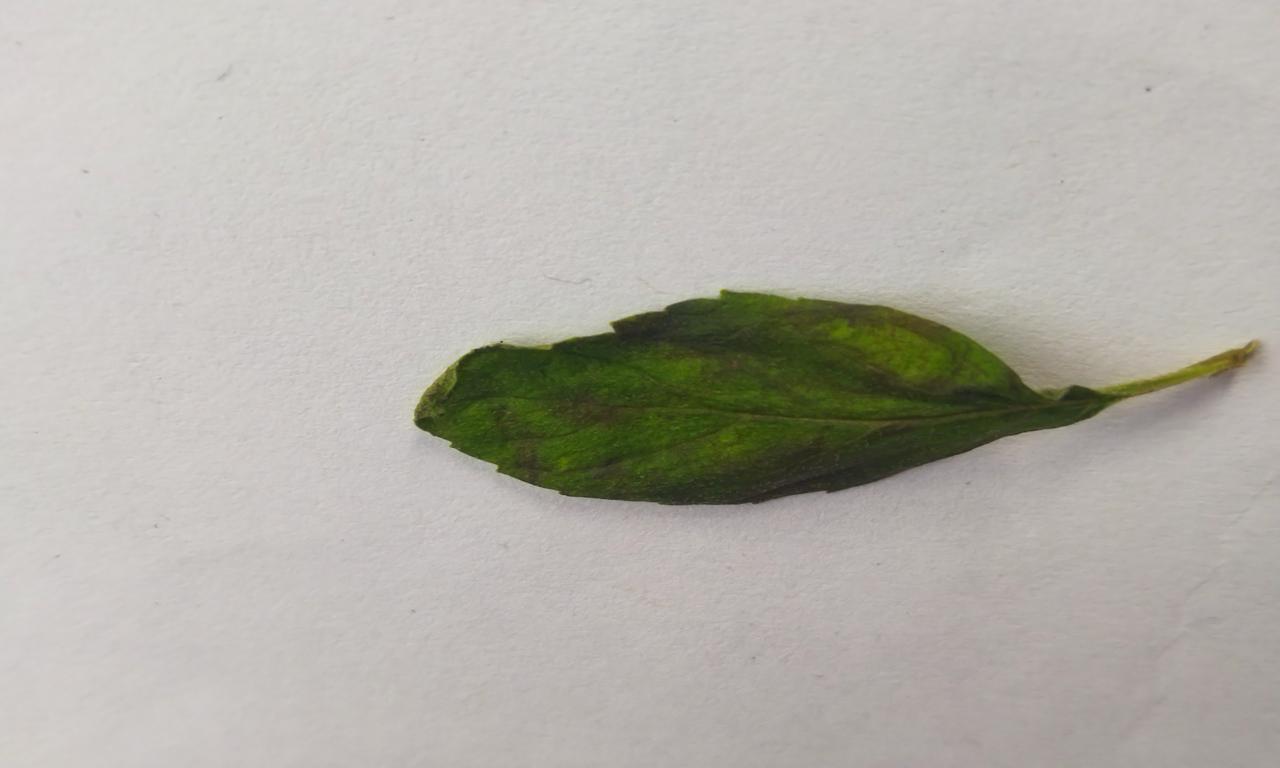
Label: Spoiled